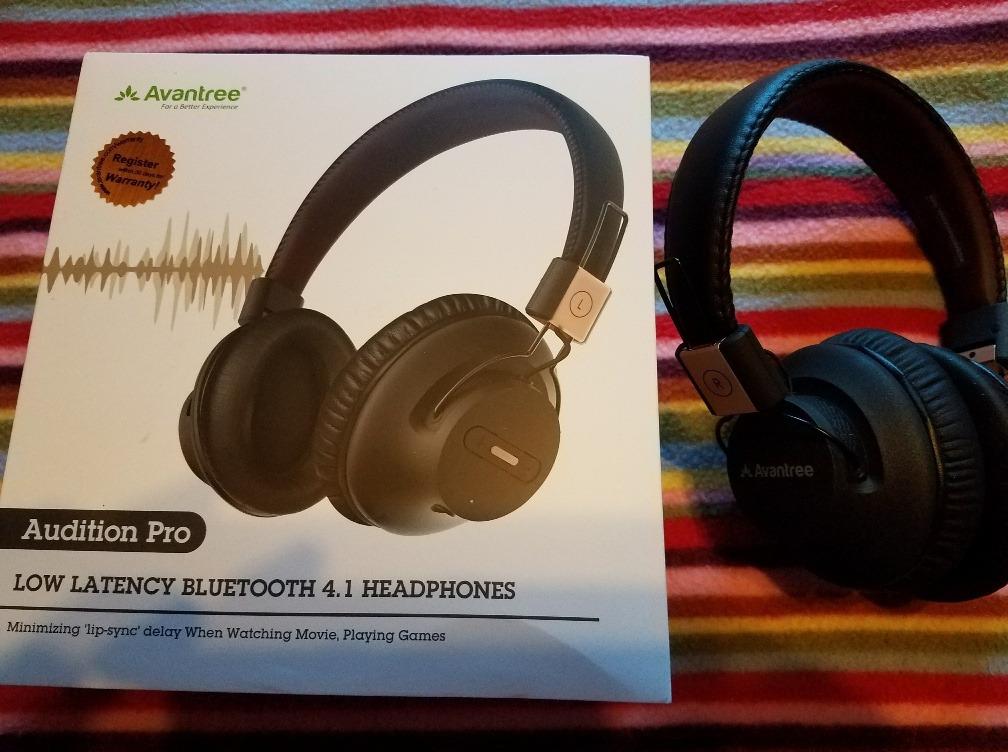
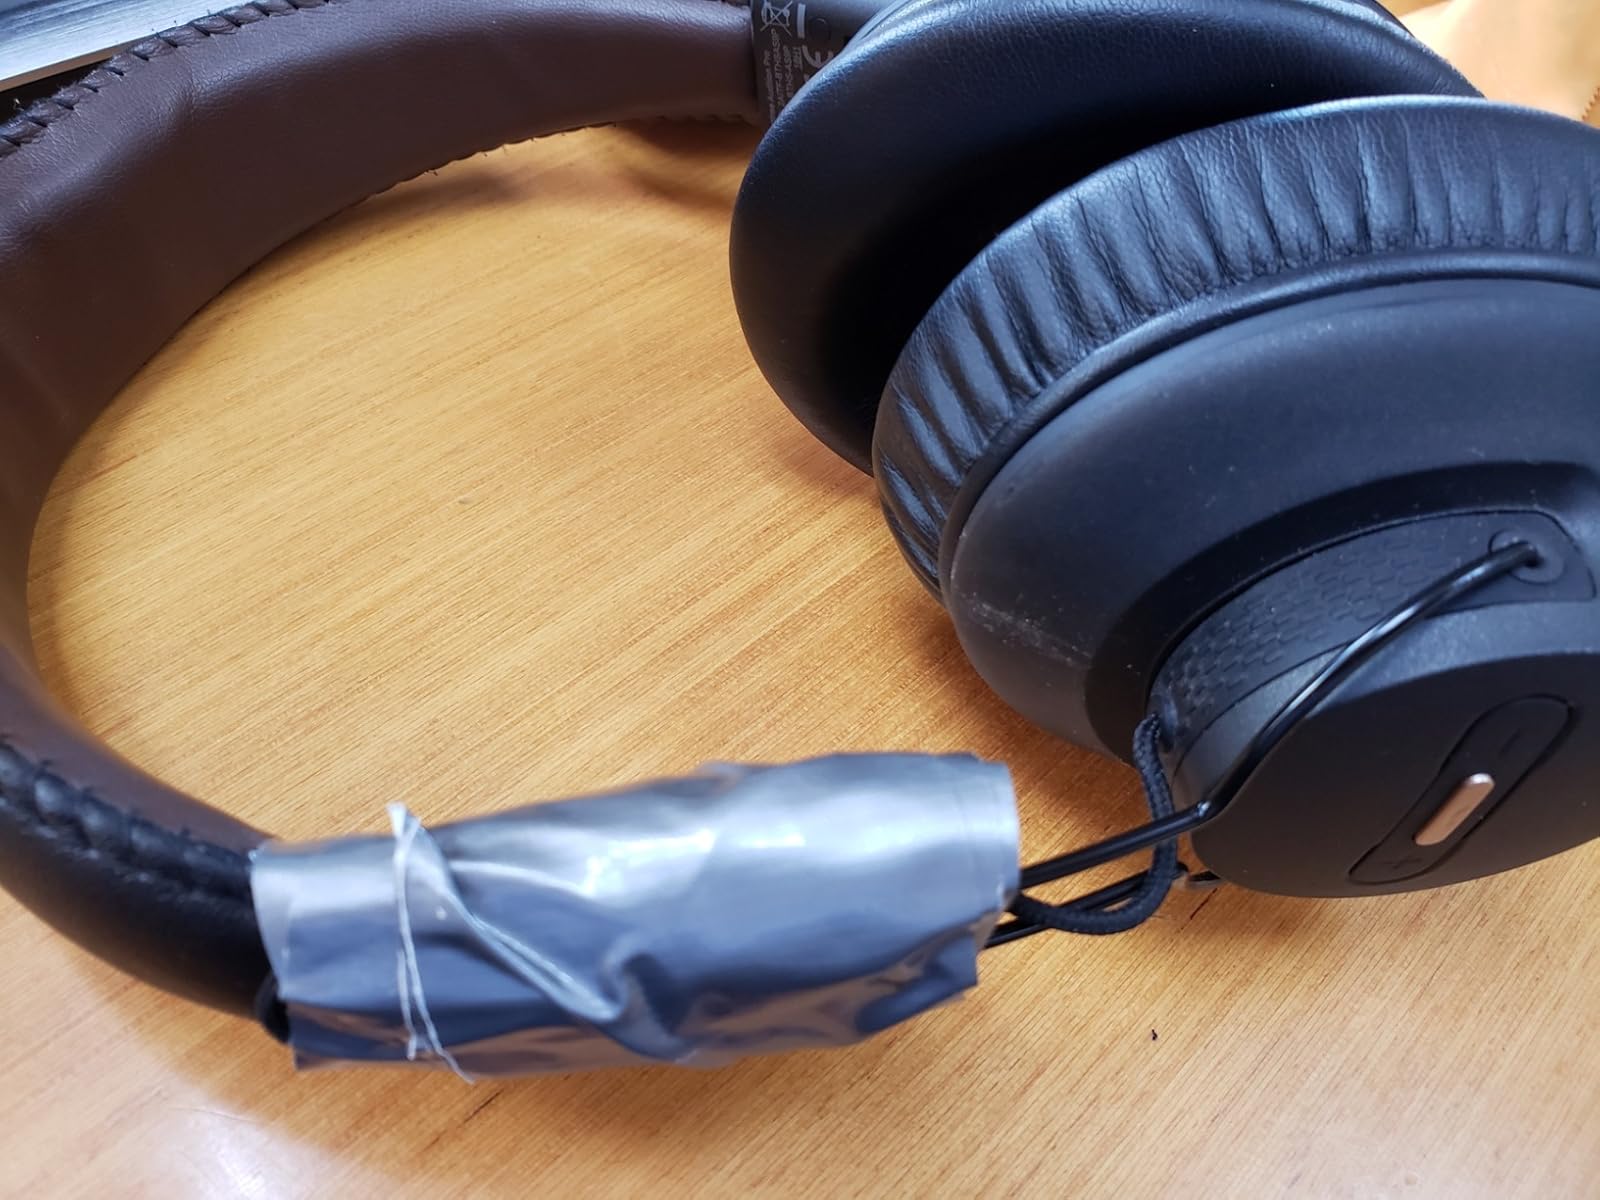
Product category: headphones
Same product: yes